Solar power in South Korea

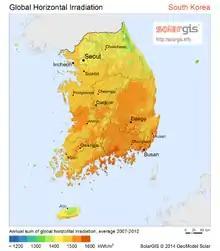
Solar potential of South Korea

South Korea plans to meet 20 percent of its total electricity consumption with renewables by 2030, the energy ministry said the plan called for adding 30.8 GW of solar power generating capacity and 16.5 GW of wind power capacity.